St Budeaux Ferry Road railway station

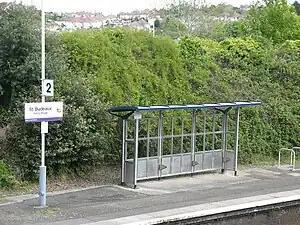
Looking west

St Budeaux Ferry Road railway station is a suburban station in St Budeaux, Plymouth, England. It is from via Box and Plymouth Millbay.